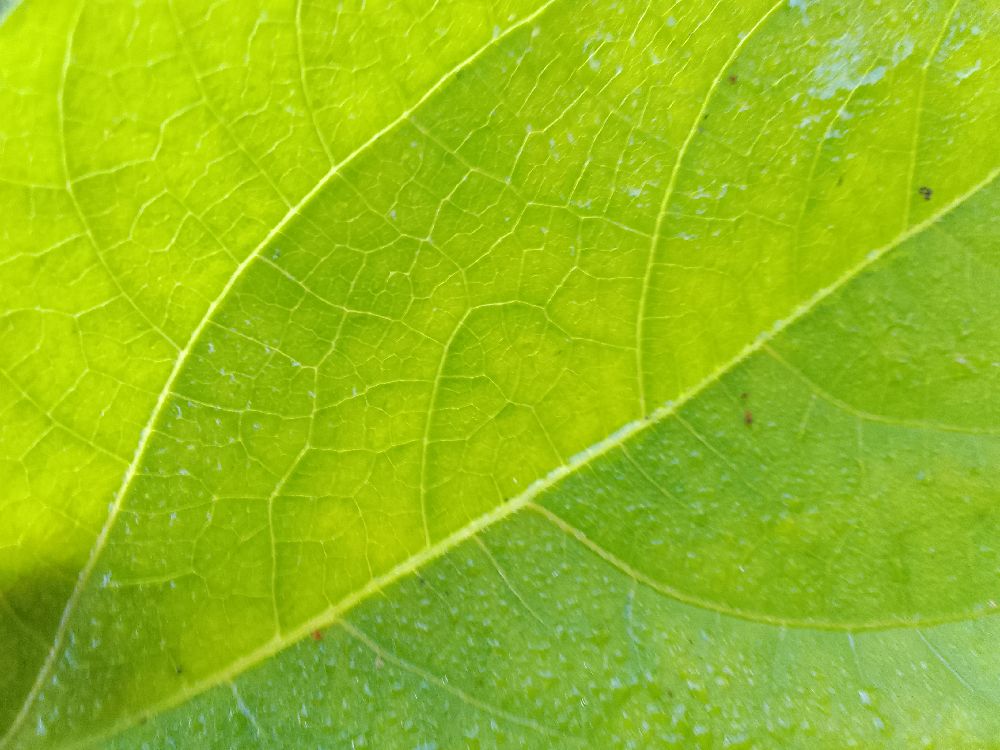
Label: healthy